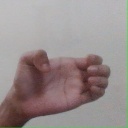
अक्षर: ख